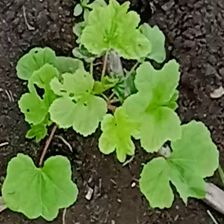
Weed species: Little_Mallow(Malva parviflora)